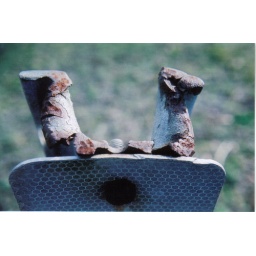
It's part of a road sign that had been broken in half.